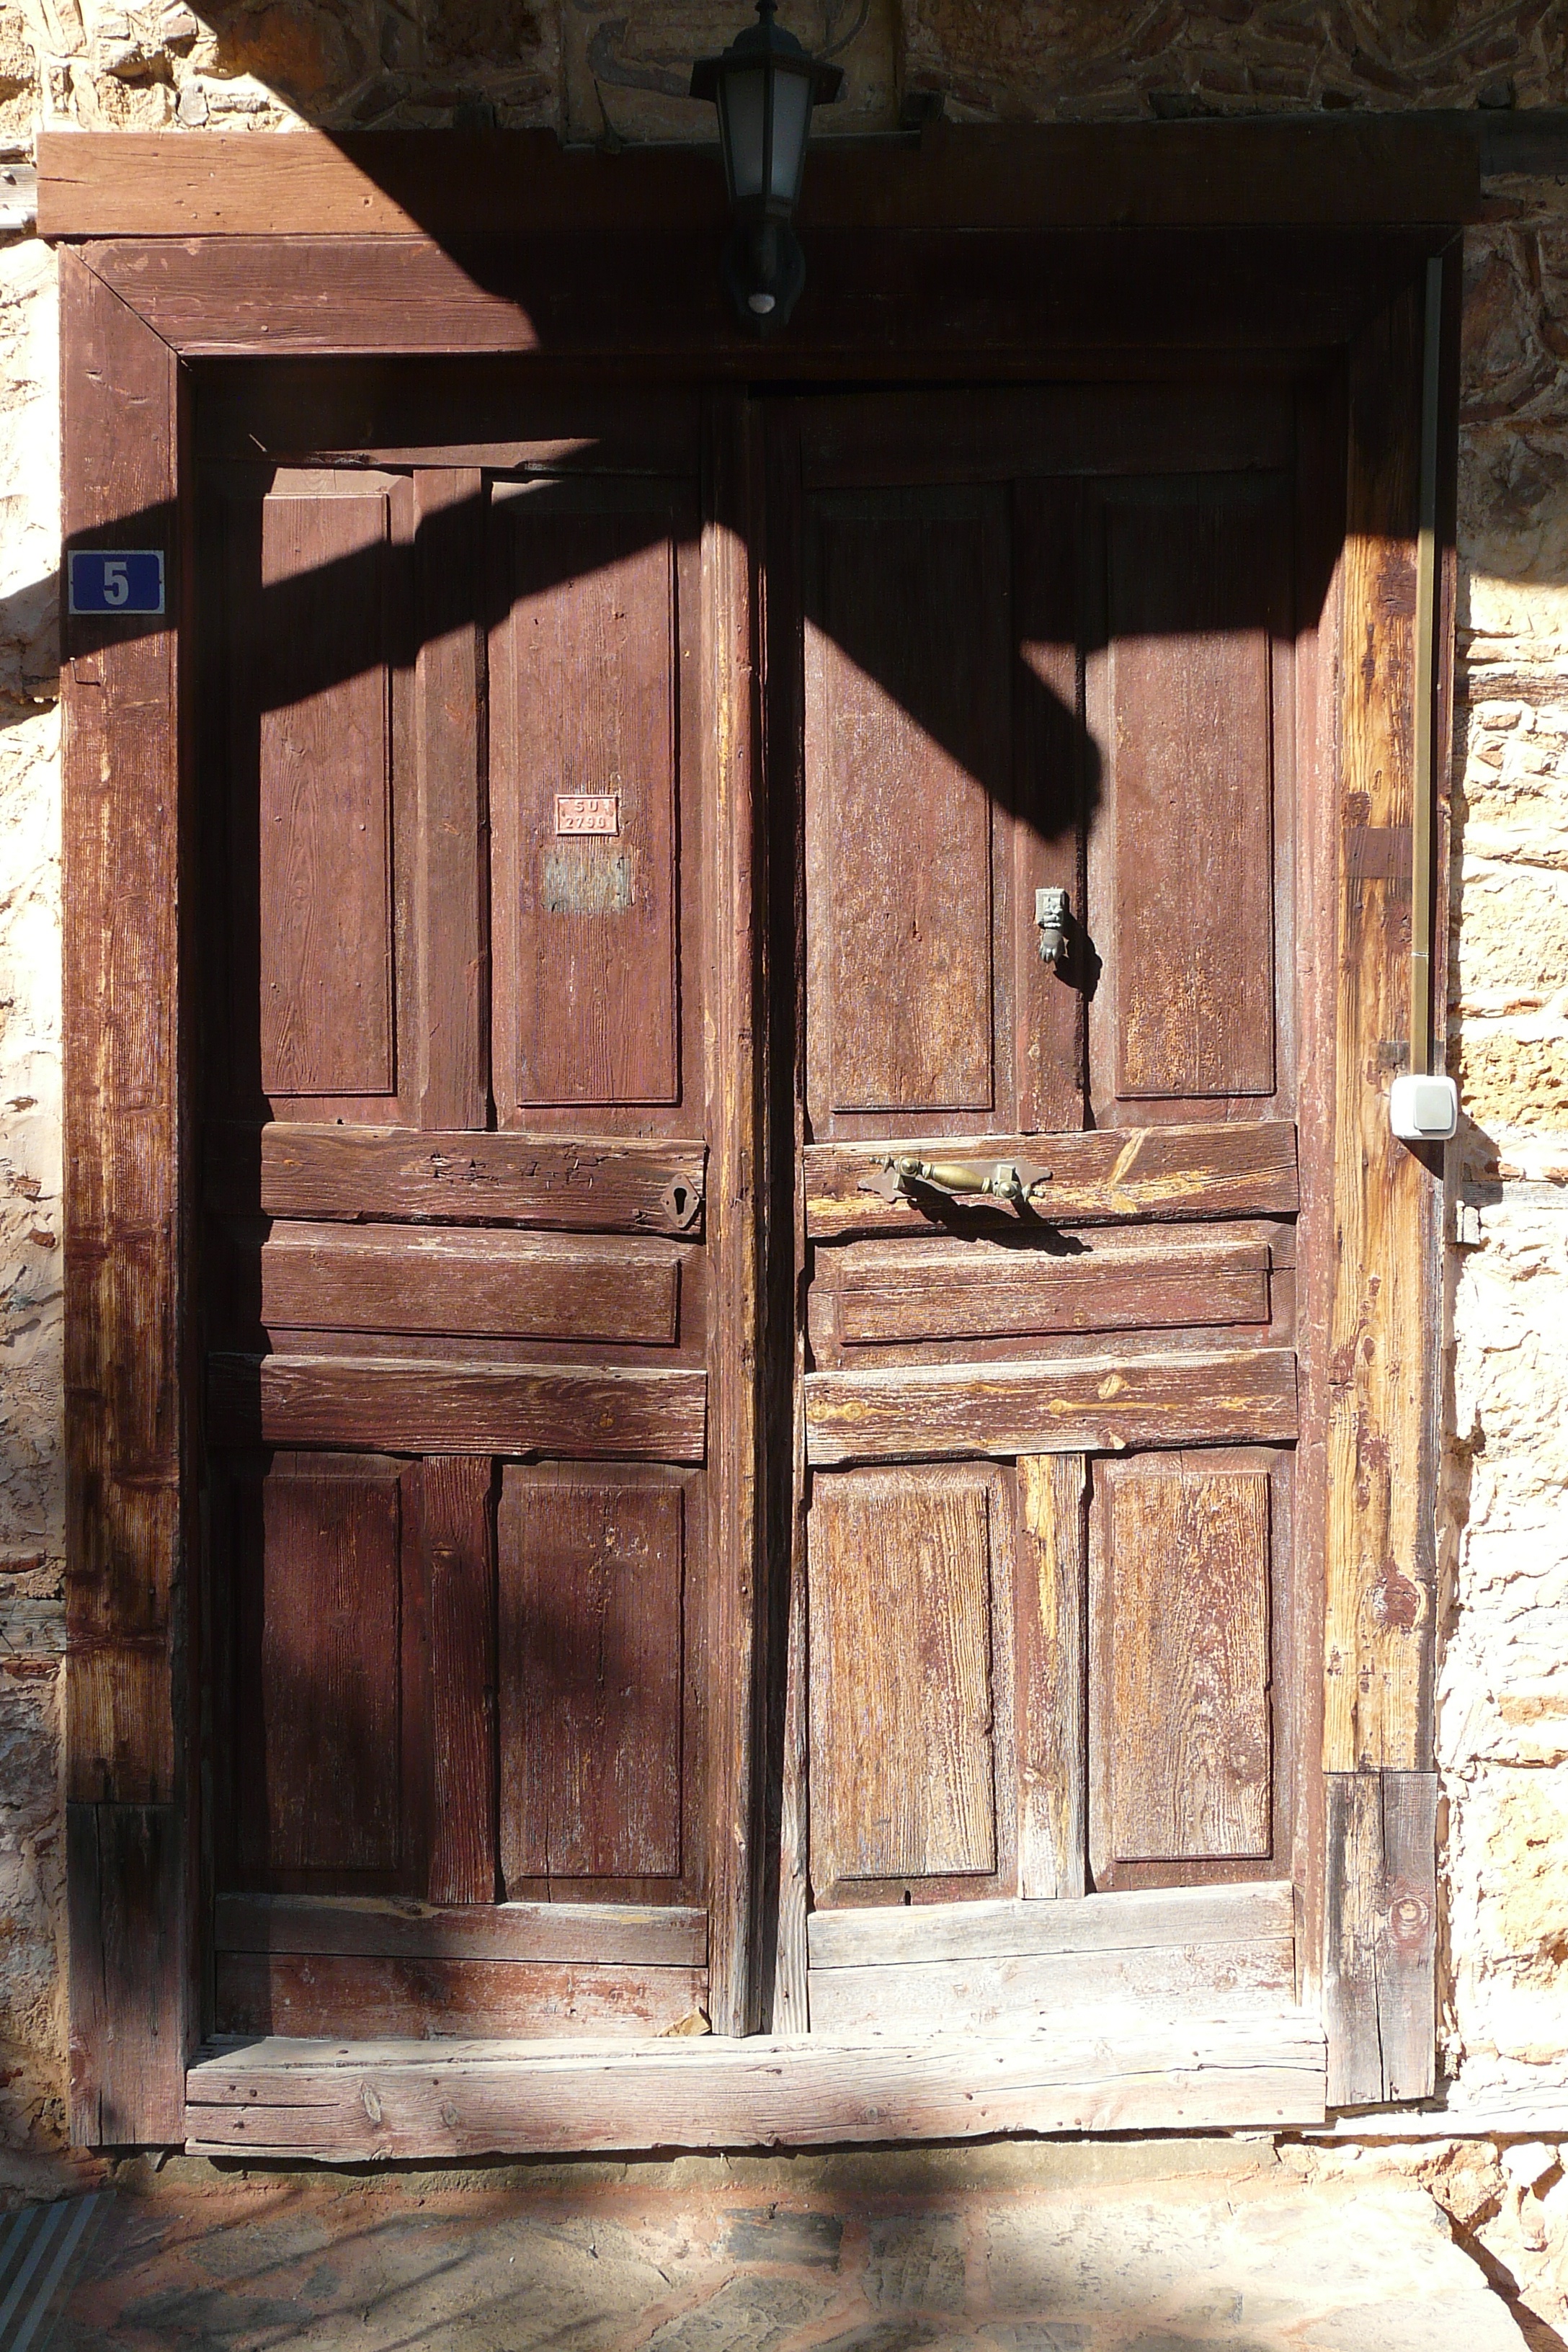
wood, antique, window, old, furniture, door, front door, turkey, cupboard, alanya, cabinetry